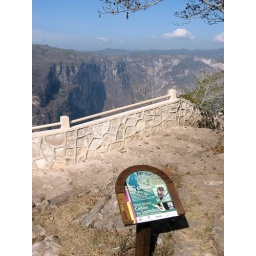
Couldn't get the sign and the river in the same shot- too steep!